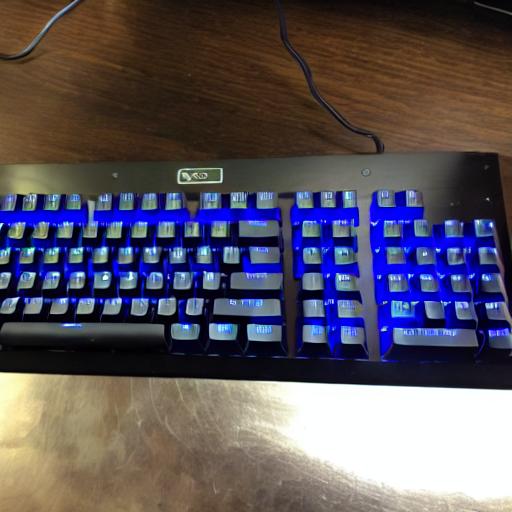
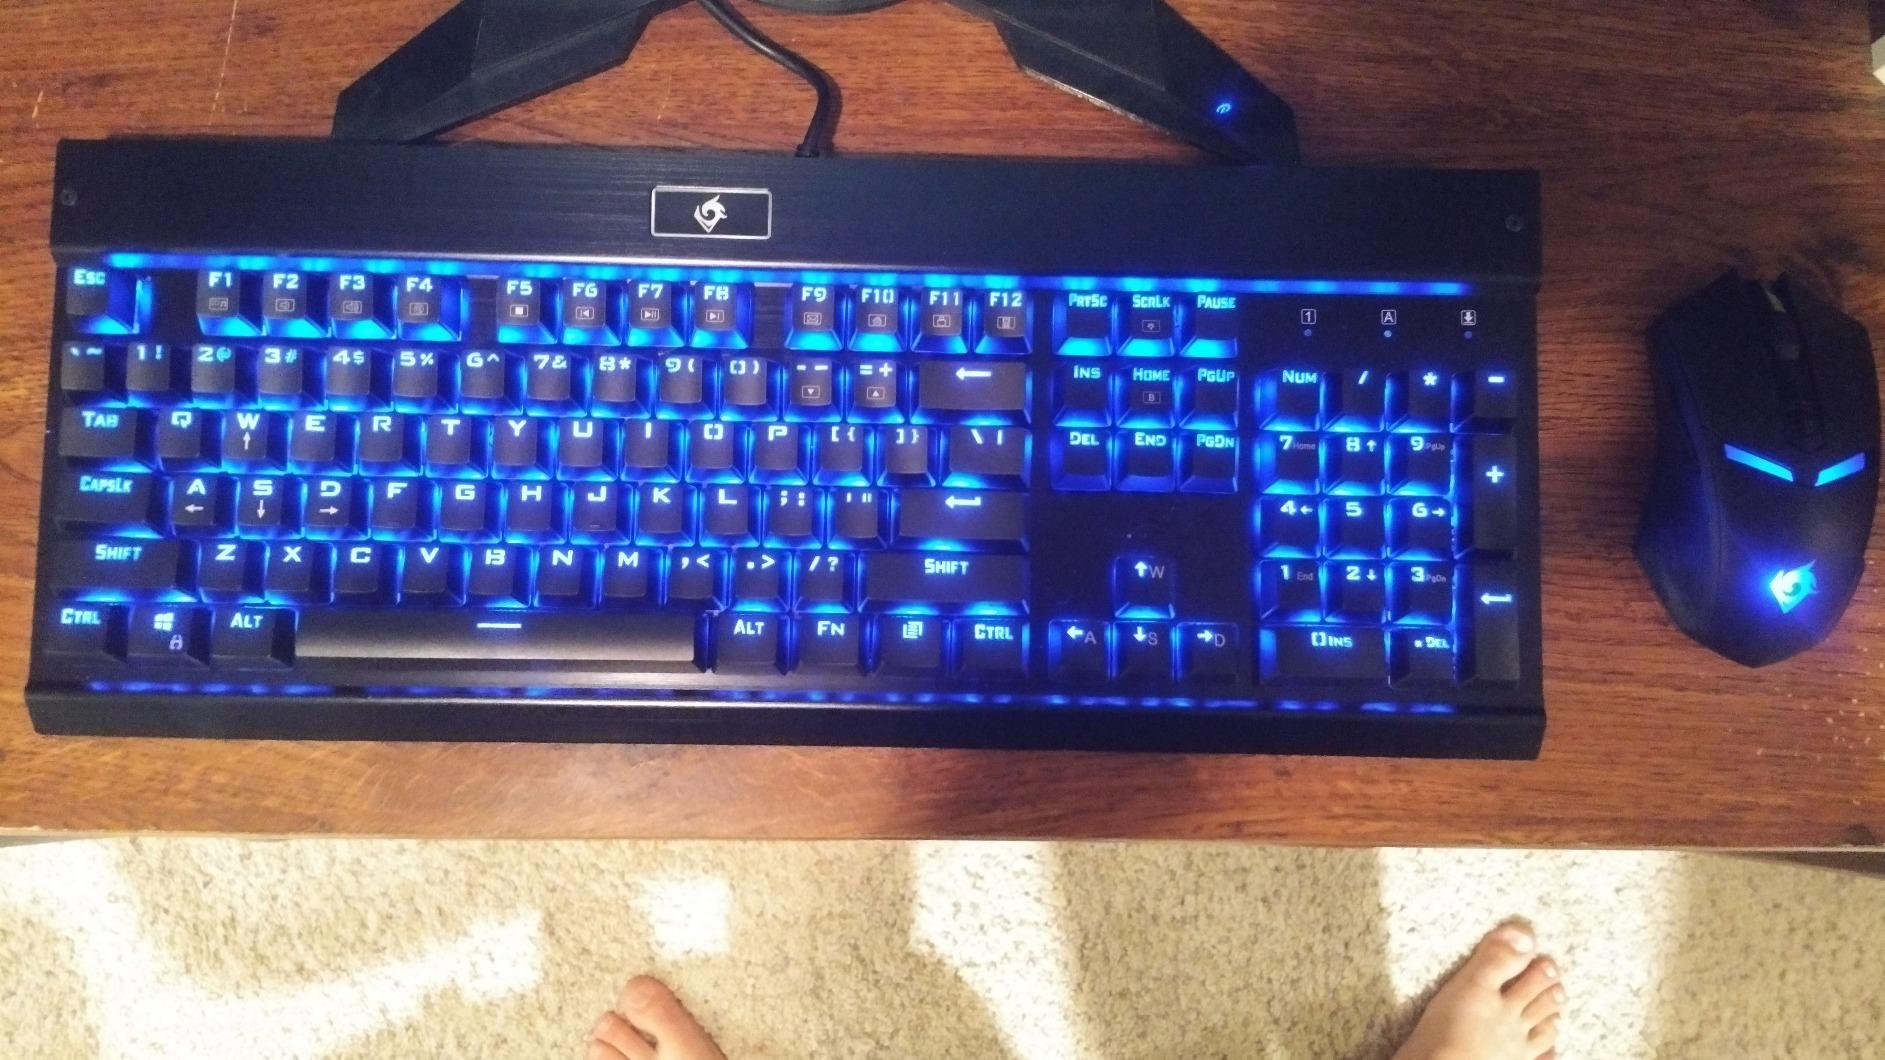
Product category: keyboard
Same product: no